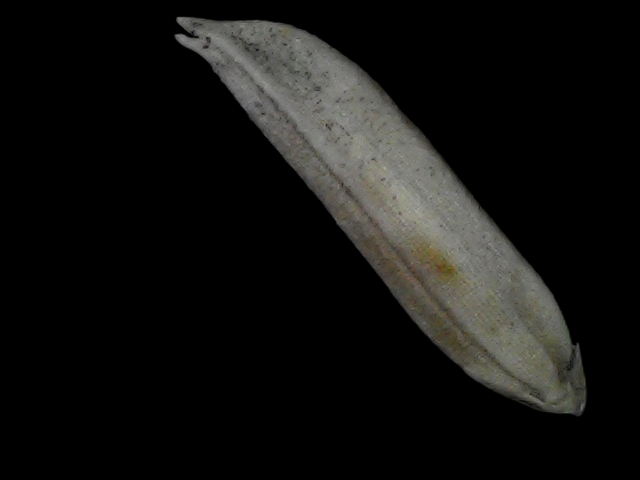
Rice variety: Bd57